List of birds of Palestine

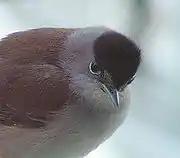
An adult male blackcap. These are common winter visitors to Palestine and a few remain resident to breed.

The family Corvidae includes crows, ravens, jays, choughs, magpies, treepies, nutcrackers and ground jays. Corvids are above average in size among the Passeriformes, and some of the larger species show high levels of intelligence.